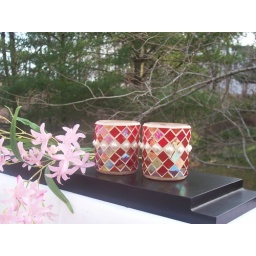
red iridescent glass with pearl accents. 3.5 in x 2.25 &amp;quot; diam